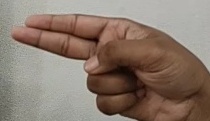
ASL sign: H